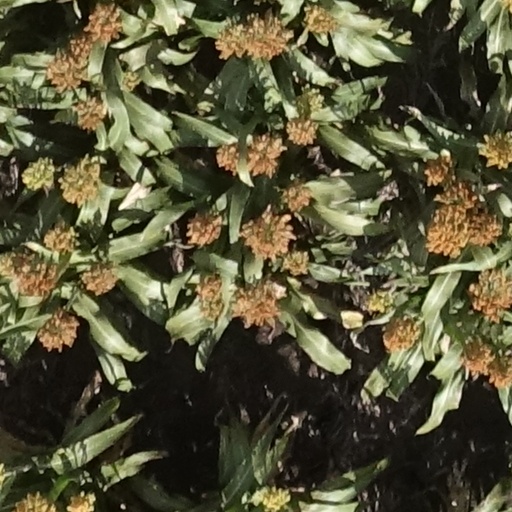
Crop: sorghum